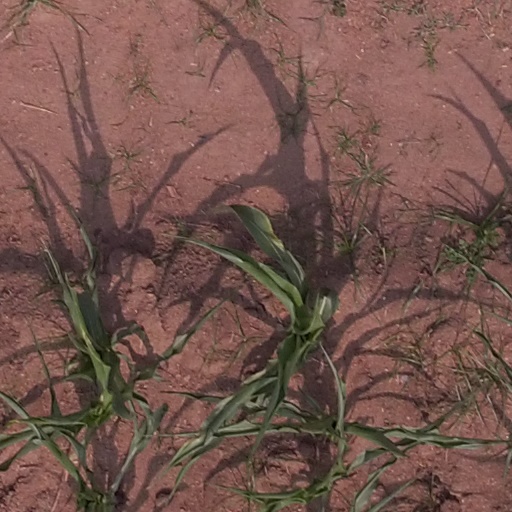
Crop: maize; corn